Henriette Nissen-Saloman

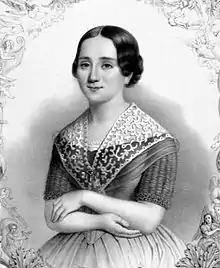
Henriette Nissen-Saloman

Henriette Nissen-Saloman ( Nissen; 18 January 1819 – 27 August 1879) was a Swedish opera singer (mezzo-soprano) and singing teacher.